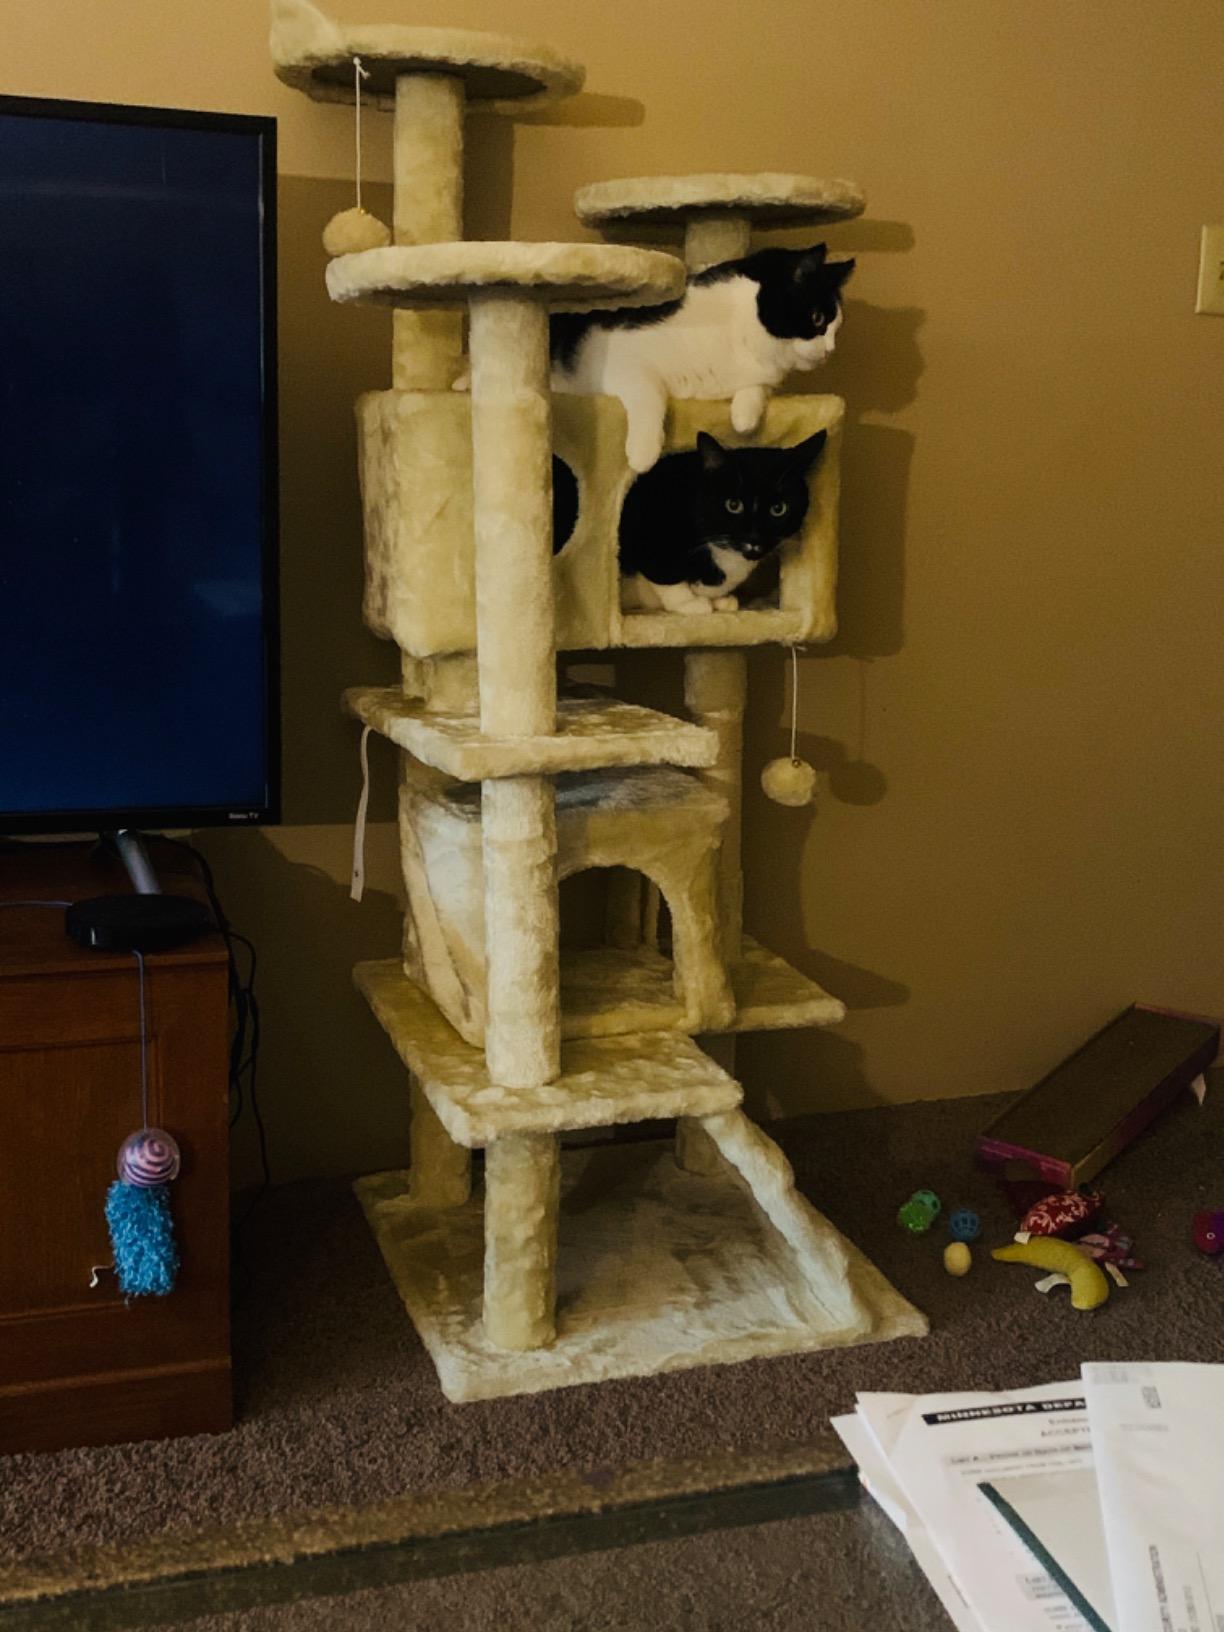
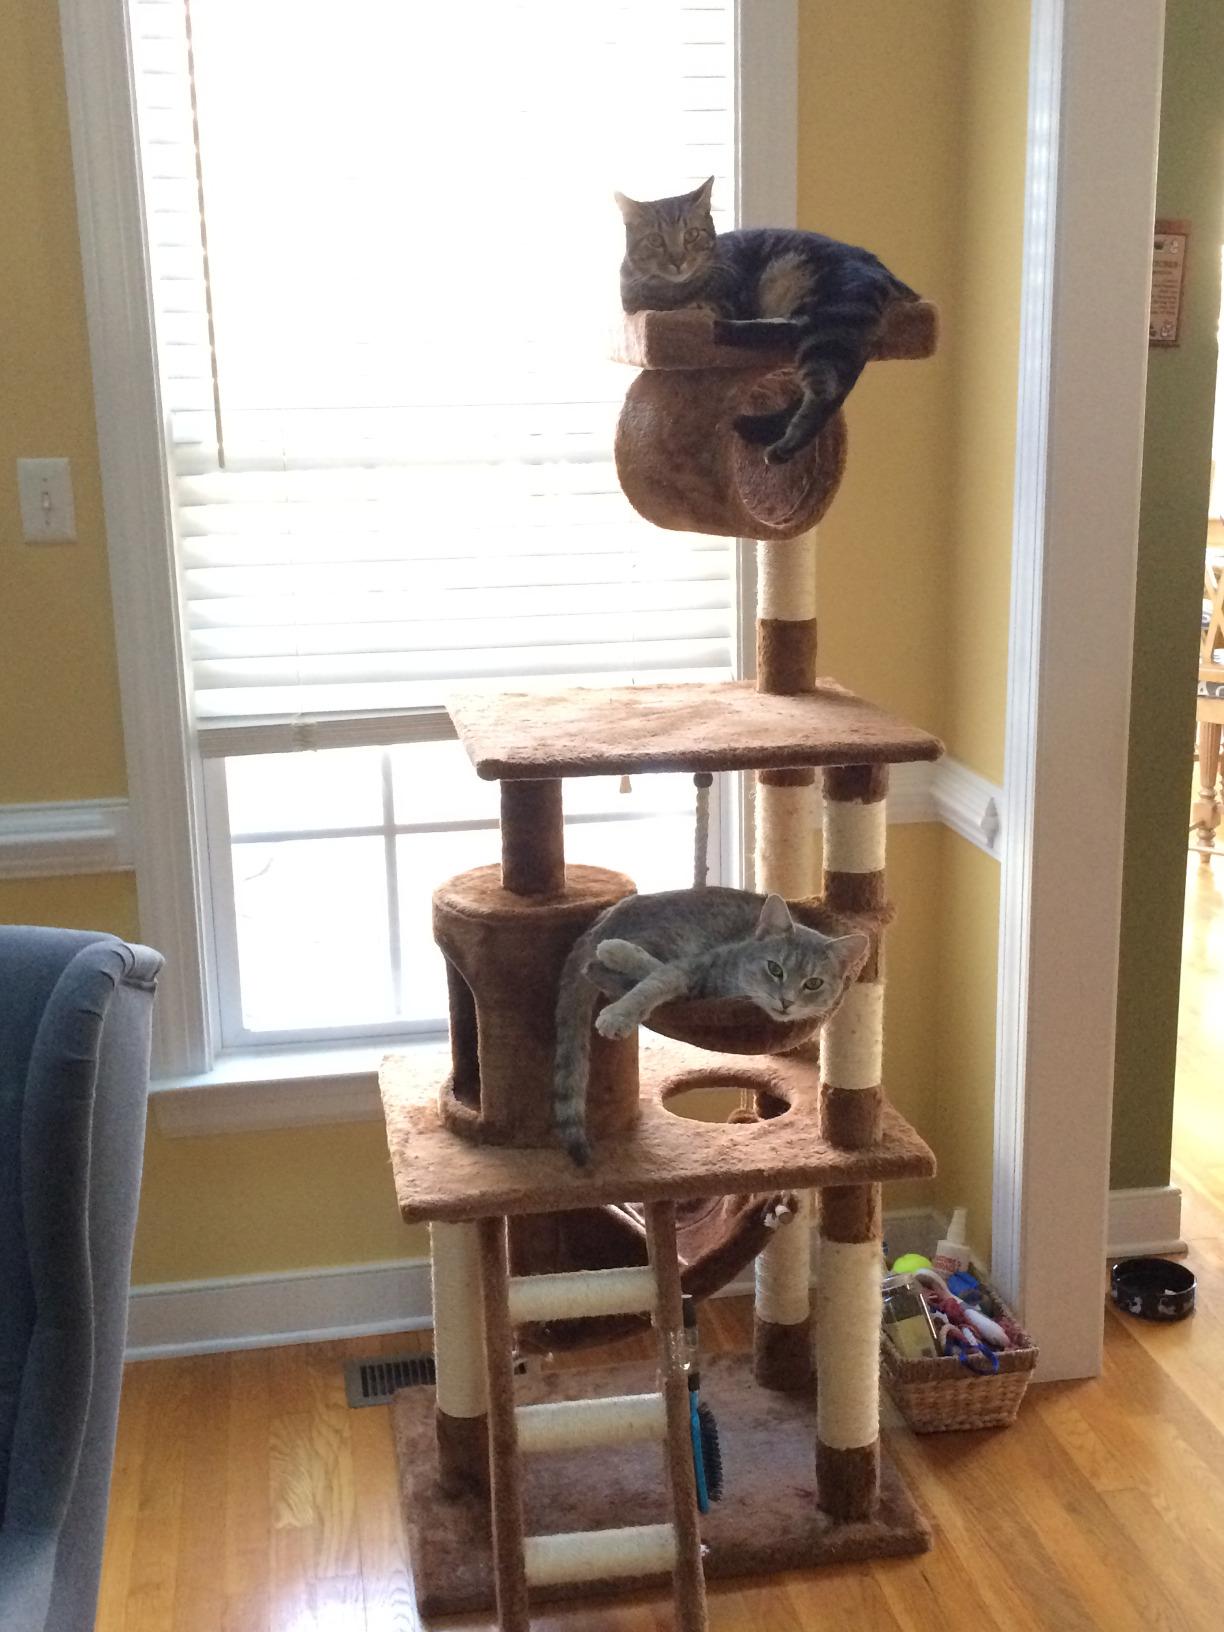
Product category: items_cat tree
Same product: no